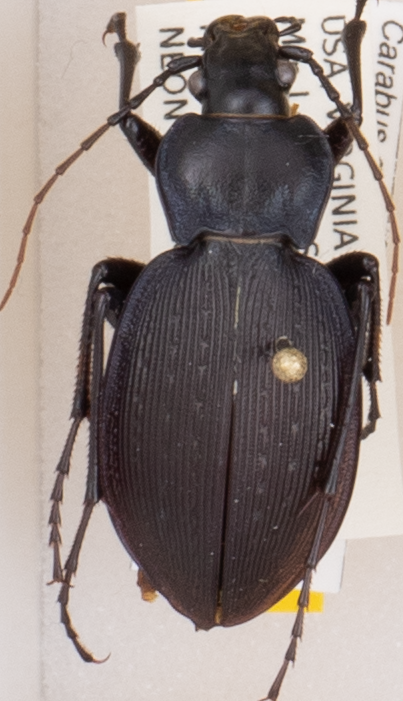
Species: Carabus goryi
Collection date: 2019-09-10
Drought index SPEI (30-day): -1.93
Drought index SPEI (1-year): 1.69
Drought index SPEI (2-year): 1.69